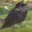
Label: bird